Heber C. Kimball

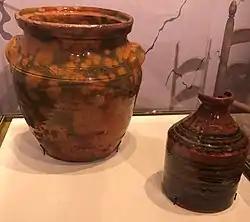
Pottery created by Kimball. He was a potter in his earlier life.

Kimball left school at age 14, trained as a blacksmith and potter, and moved with his brother in about 1820 to Mendon, Monroe County, New York. There, he married his first wife, Vilate Murray, in November 1822.